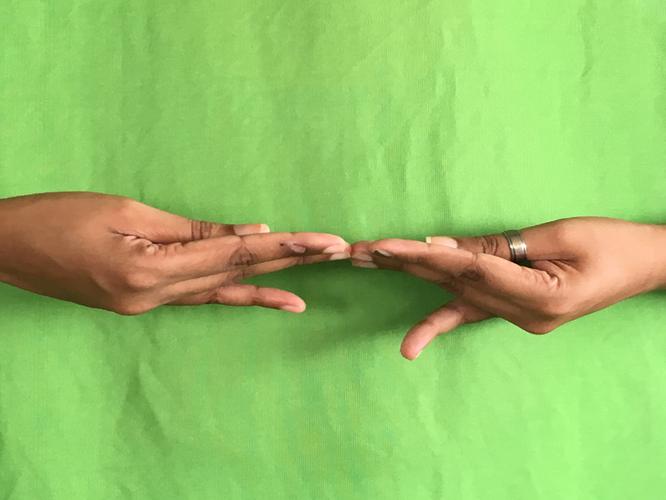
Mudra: Khatva
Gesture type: double_hand